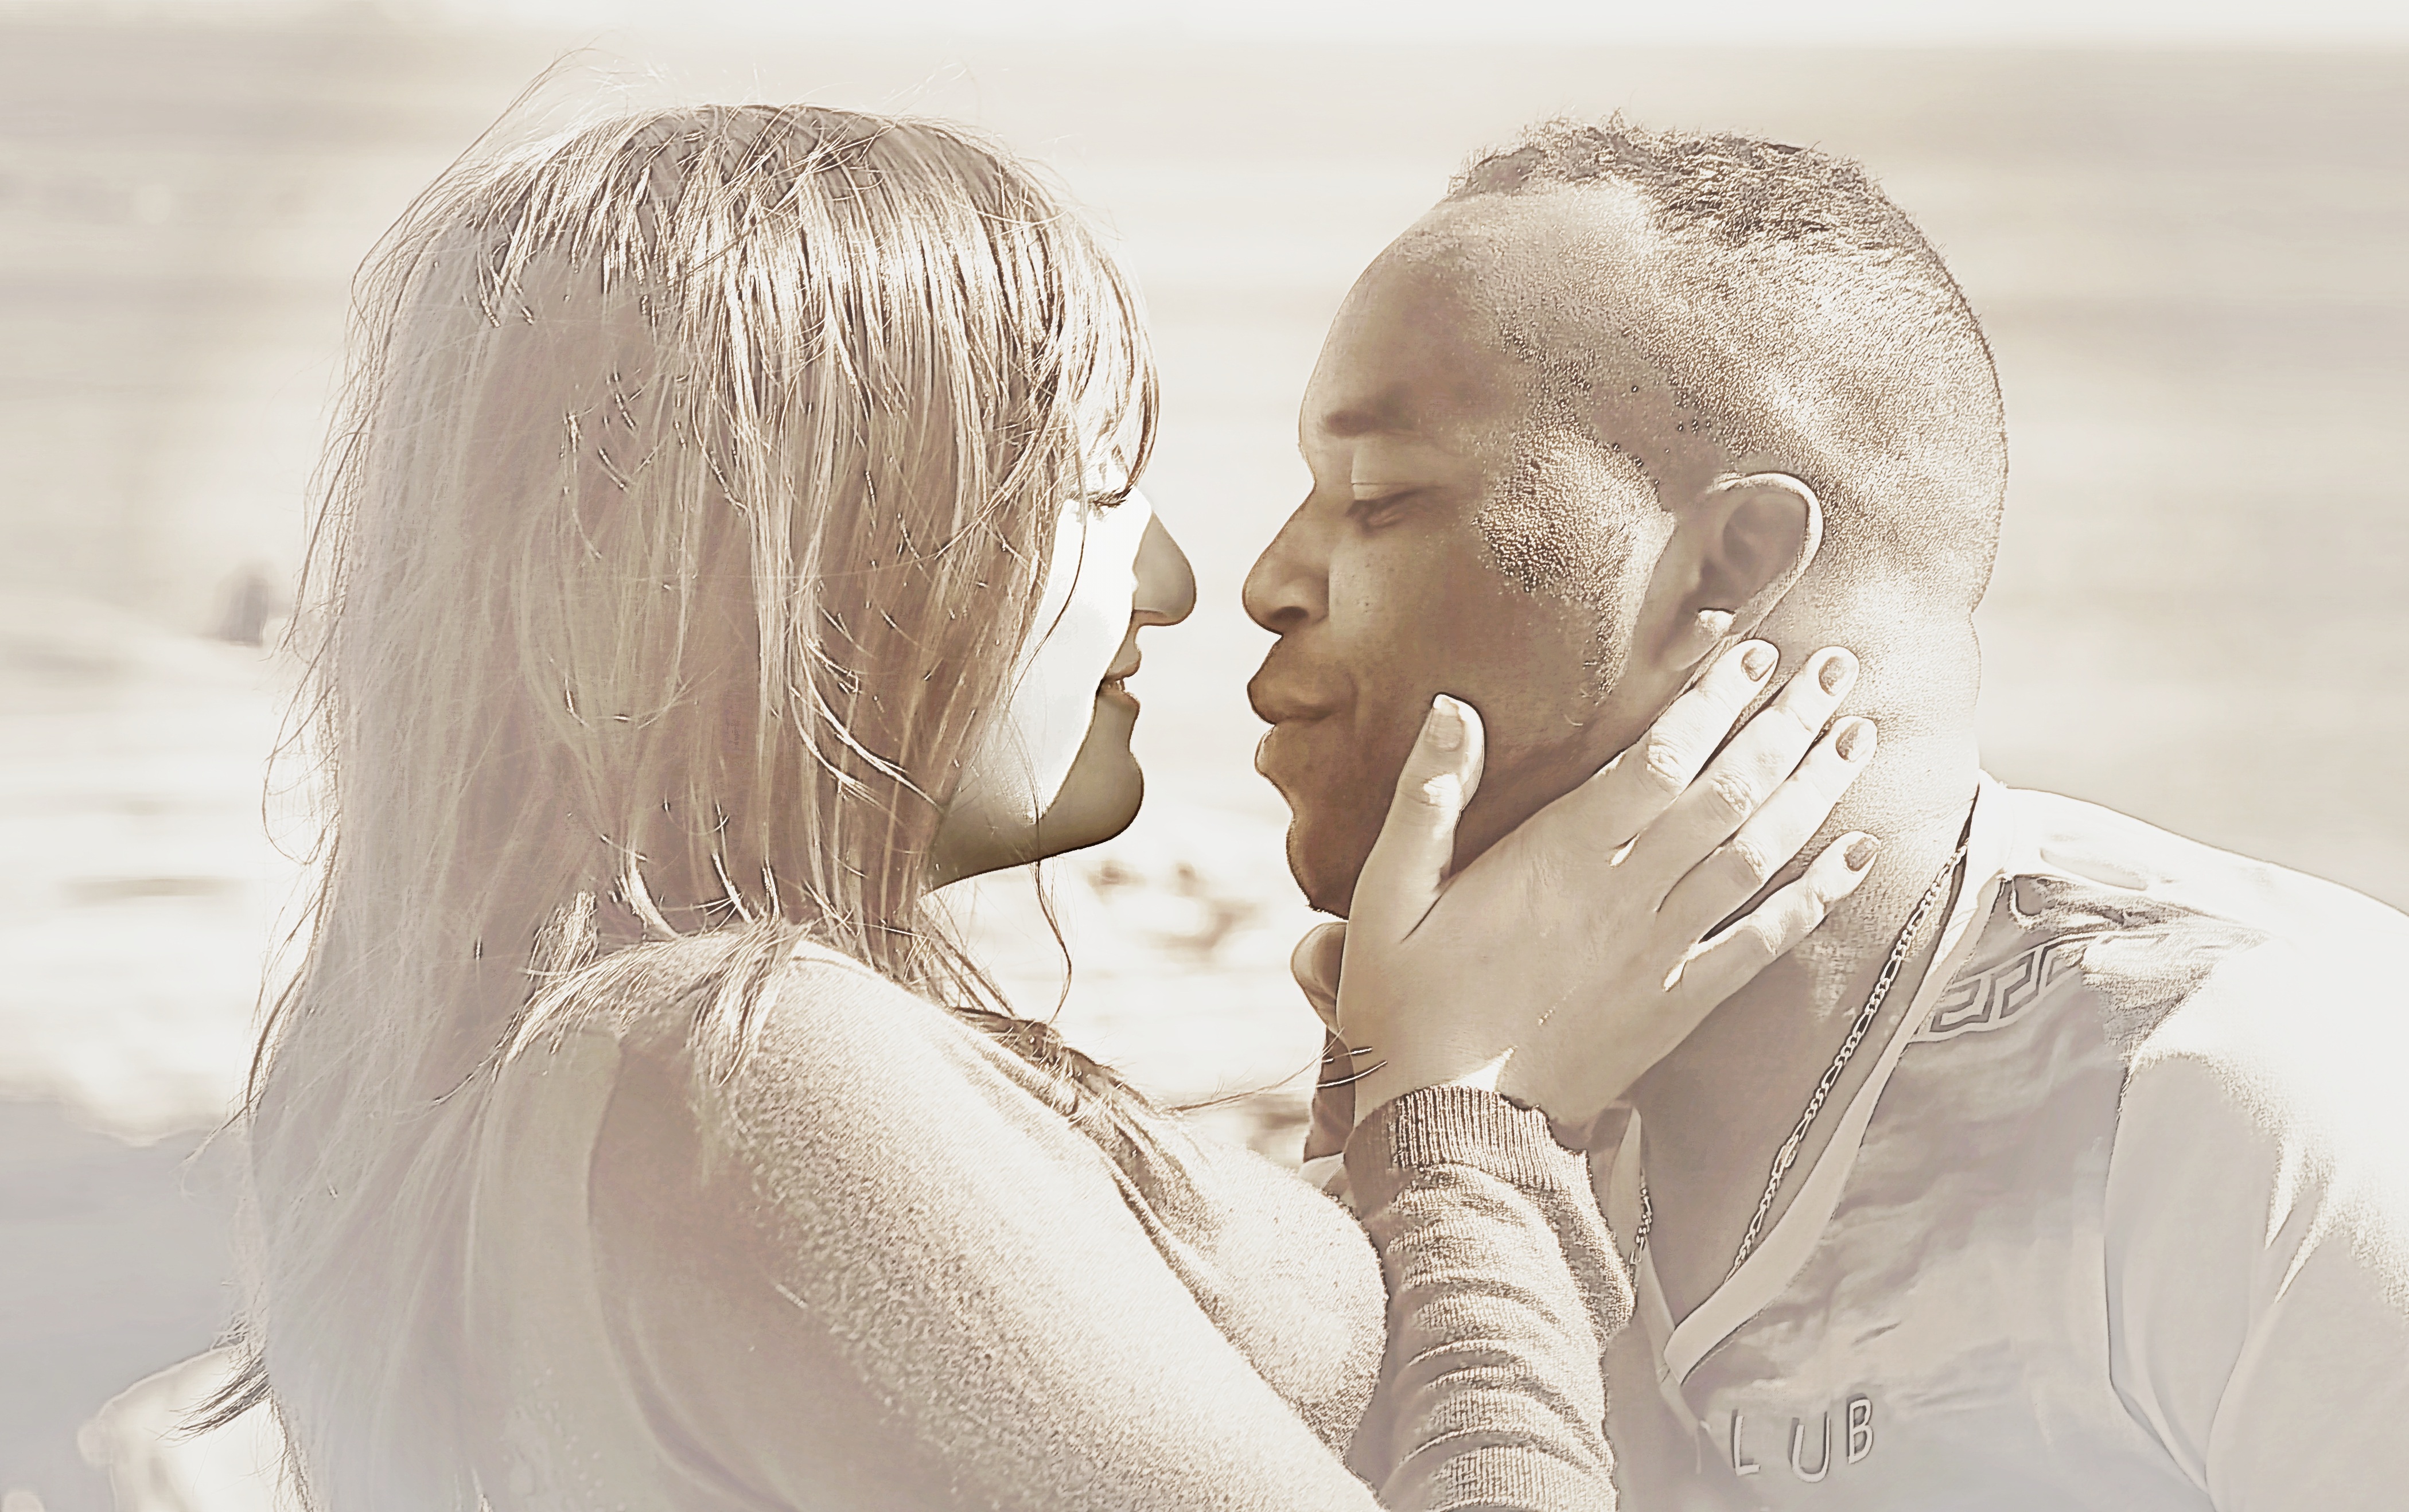
man, person, woman, photography, meeting, love, couple, romance, romantic, set, wedding dress, bride, groom, ceremony, photograph, emotion, sensuality, interaction, bridal clothing